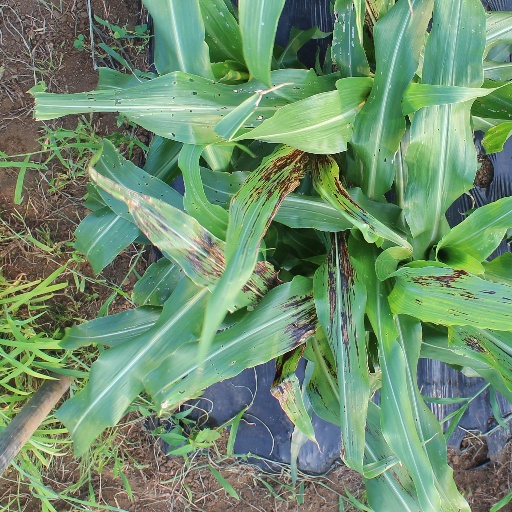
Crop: sorghum